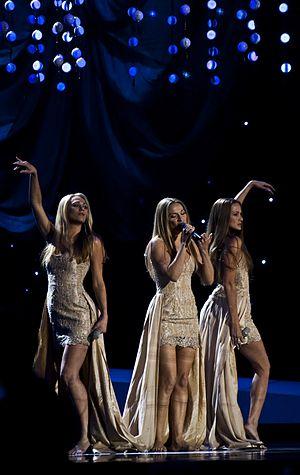
La Croatie participe au Concours Eurovision de la chanson, depuis sa trente-huitième édition, en 1993, et ne l’a encore jamais remporté.